Silsden Town Hall

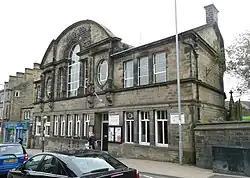
Silsden Town Hall

Silsden Town Hall is a municipal building in Kirkgate, Silsden, West Yorkshire, England. The town hall is the meeting place of Silsden Town Council.